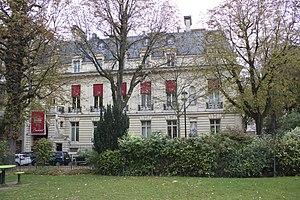
Raphaël-Louis Bischoffsheim, né à Amsterdam le 22 juillet 1823 et mort à Paris le 20 mai 1906, est un banquier, homme politique et mécène français, fondateur de l’Observatoire de Nice.